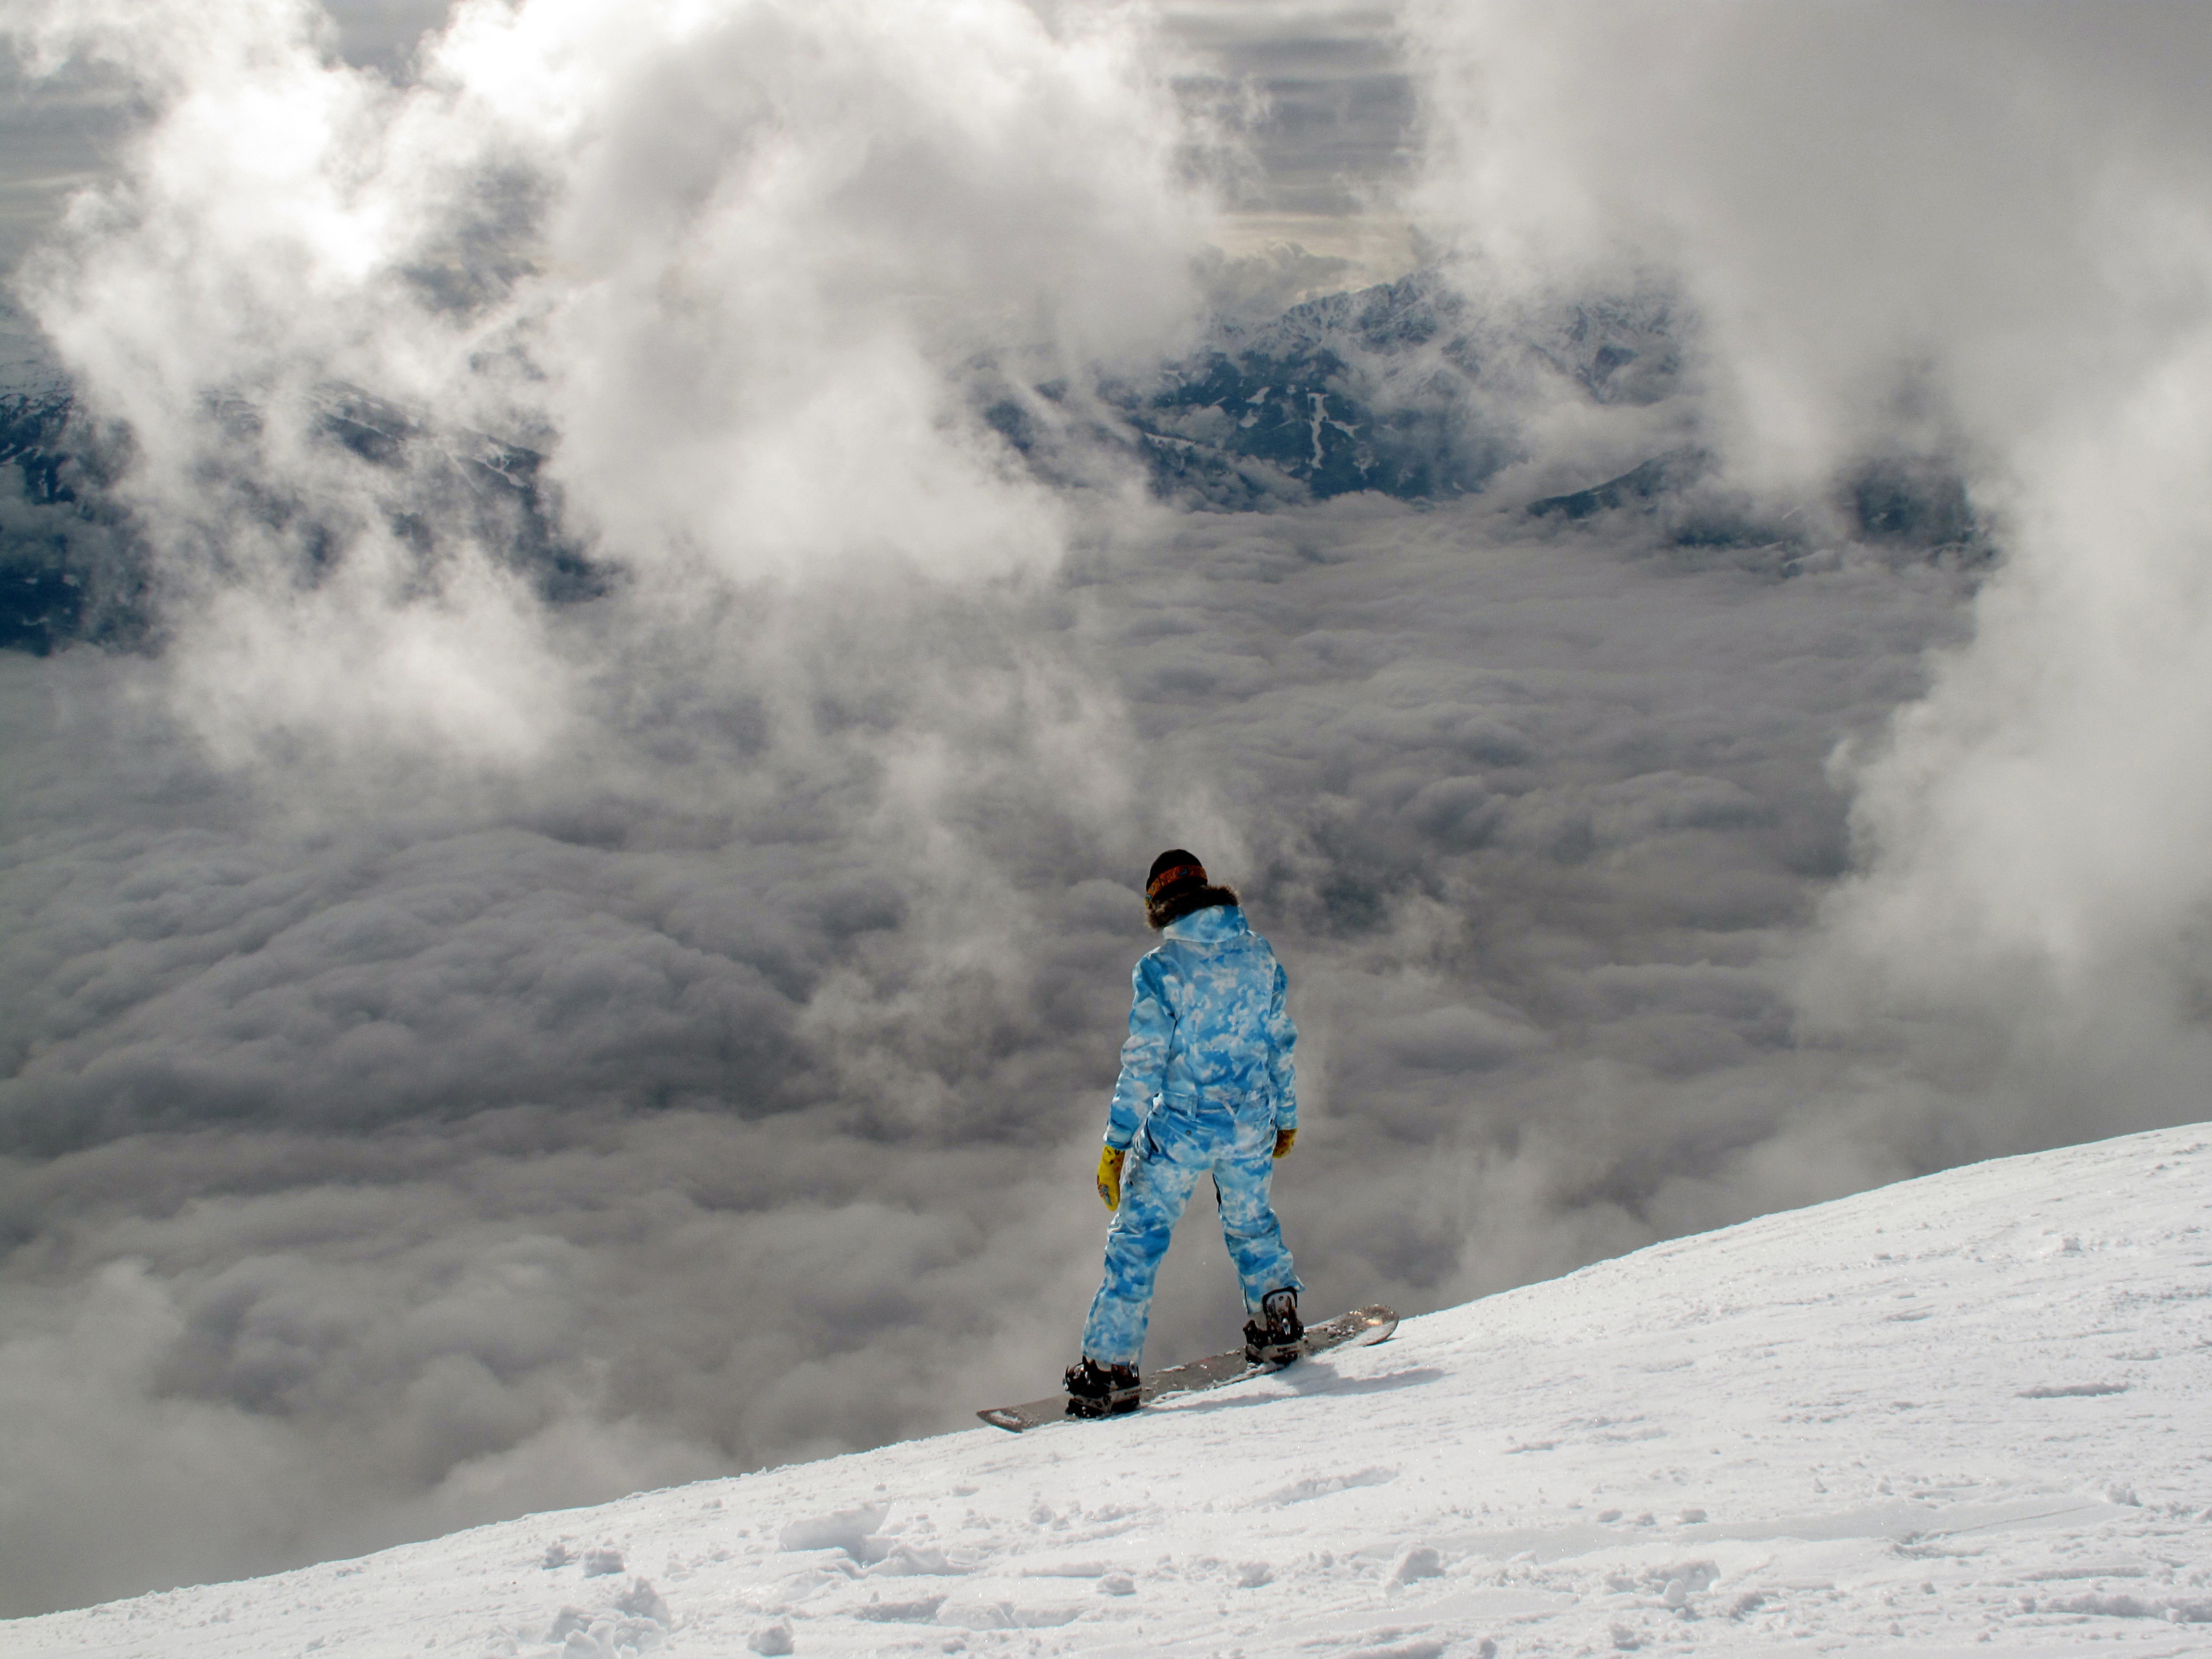
mountain, snow, winter, weather, snowboard, extreme sport, season, aerial view, summit, clouds, sports, snowboarding, atmosphere of earth, geological phenomenon